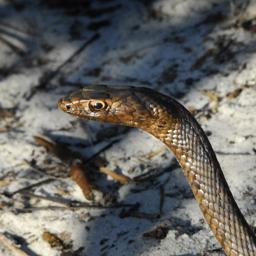
Animal: snakes